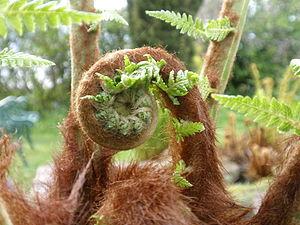
Dicksonia antarctica est une espèce de fougère arborescente originaire de Nouvelle-Galles du Sud, de Tasmanie et du Victoria en Australie.